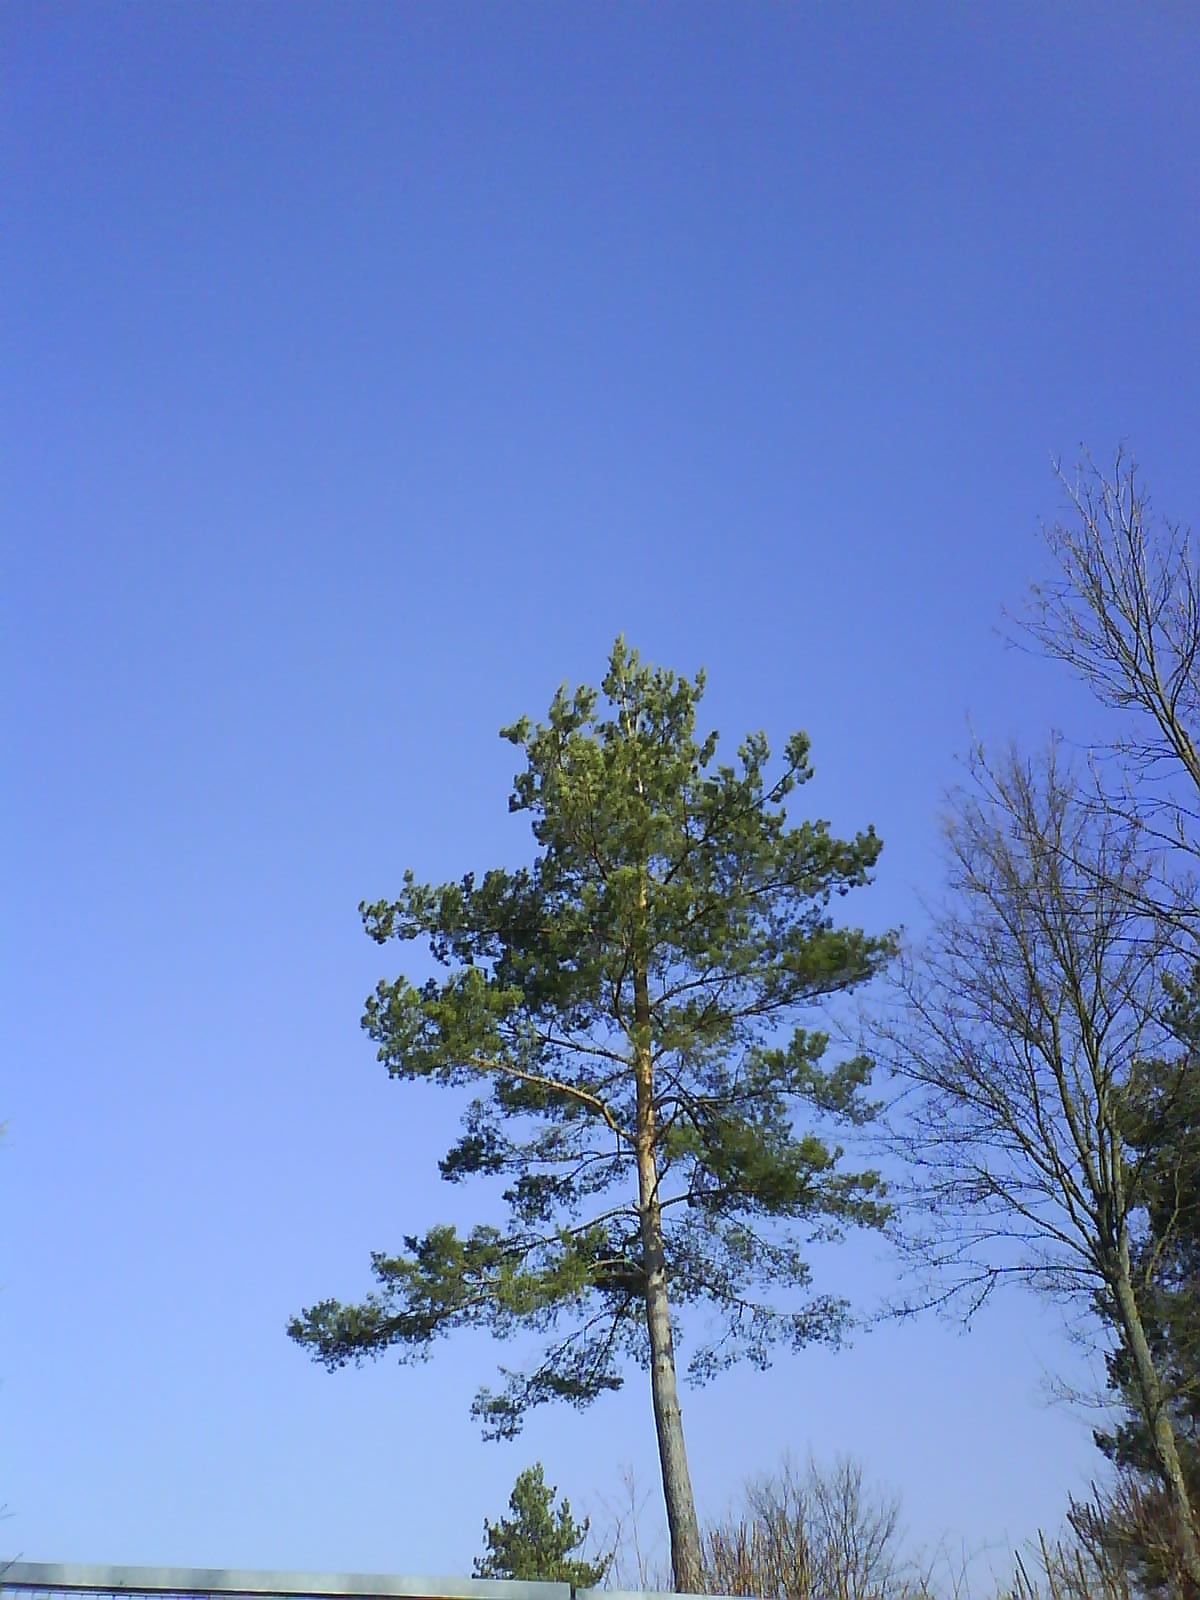
tree, nature, branch, plant, sky, green, blue, leaves, ecosystem, biome, woody plant, land plant